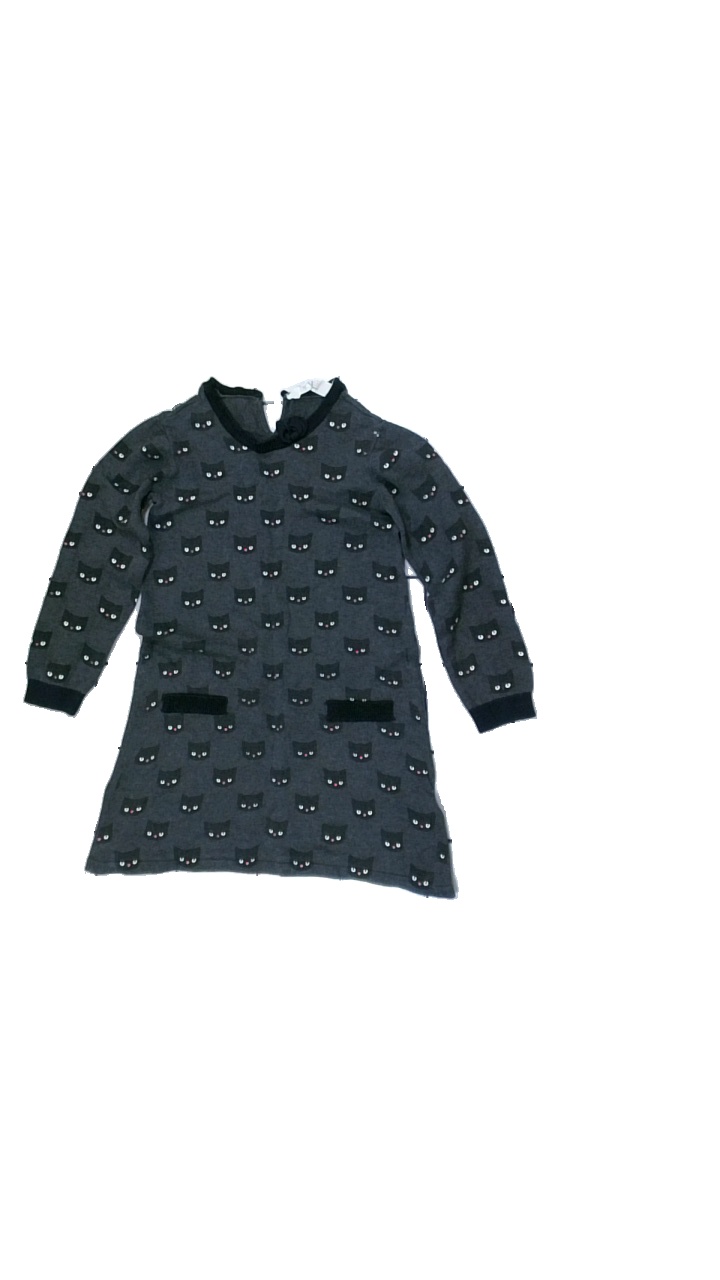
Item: Dress (Children)
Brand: H&m
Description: klänning med katter på, urtvättad, saknar knapp bak
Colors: Grey, Black, White
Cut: Regular
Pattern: Animal print
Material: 100% cotton
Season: All
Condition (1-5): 2
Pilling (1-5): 2
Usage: Export
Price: <50